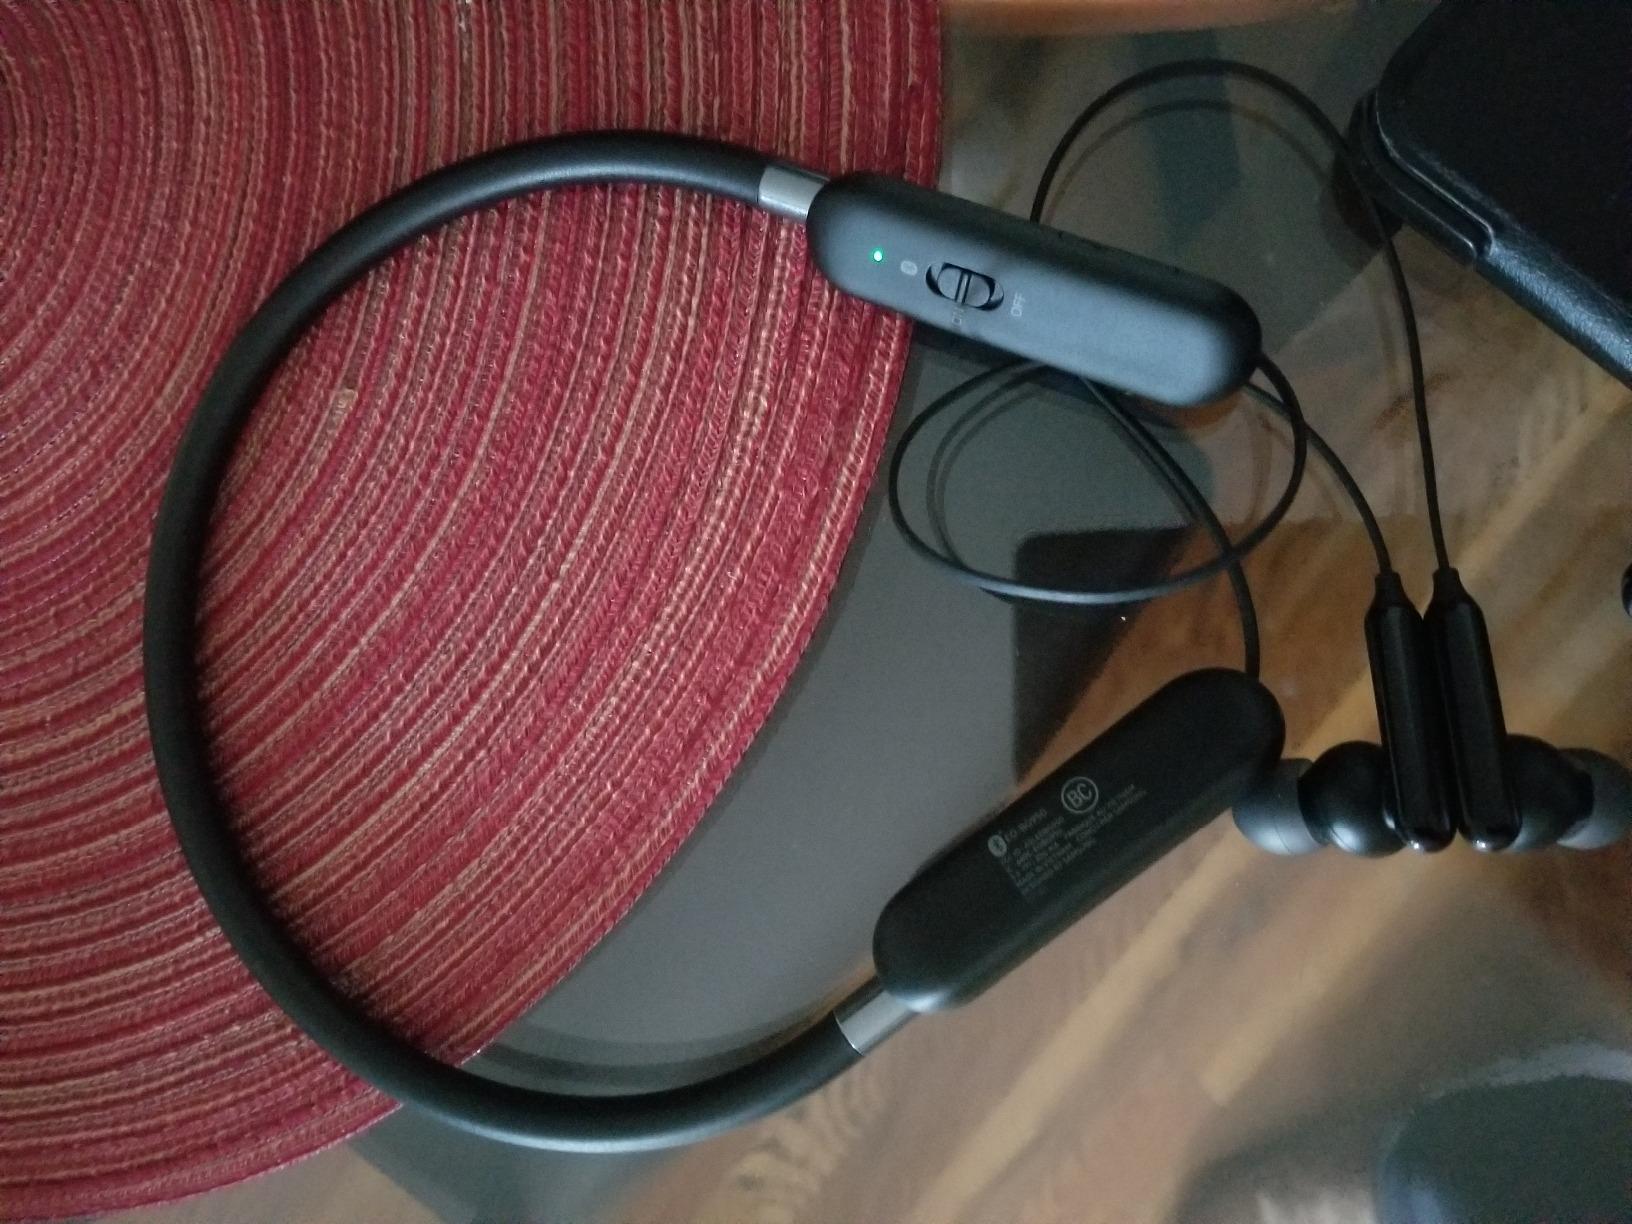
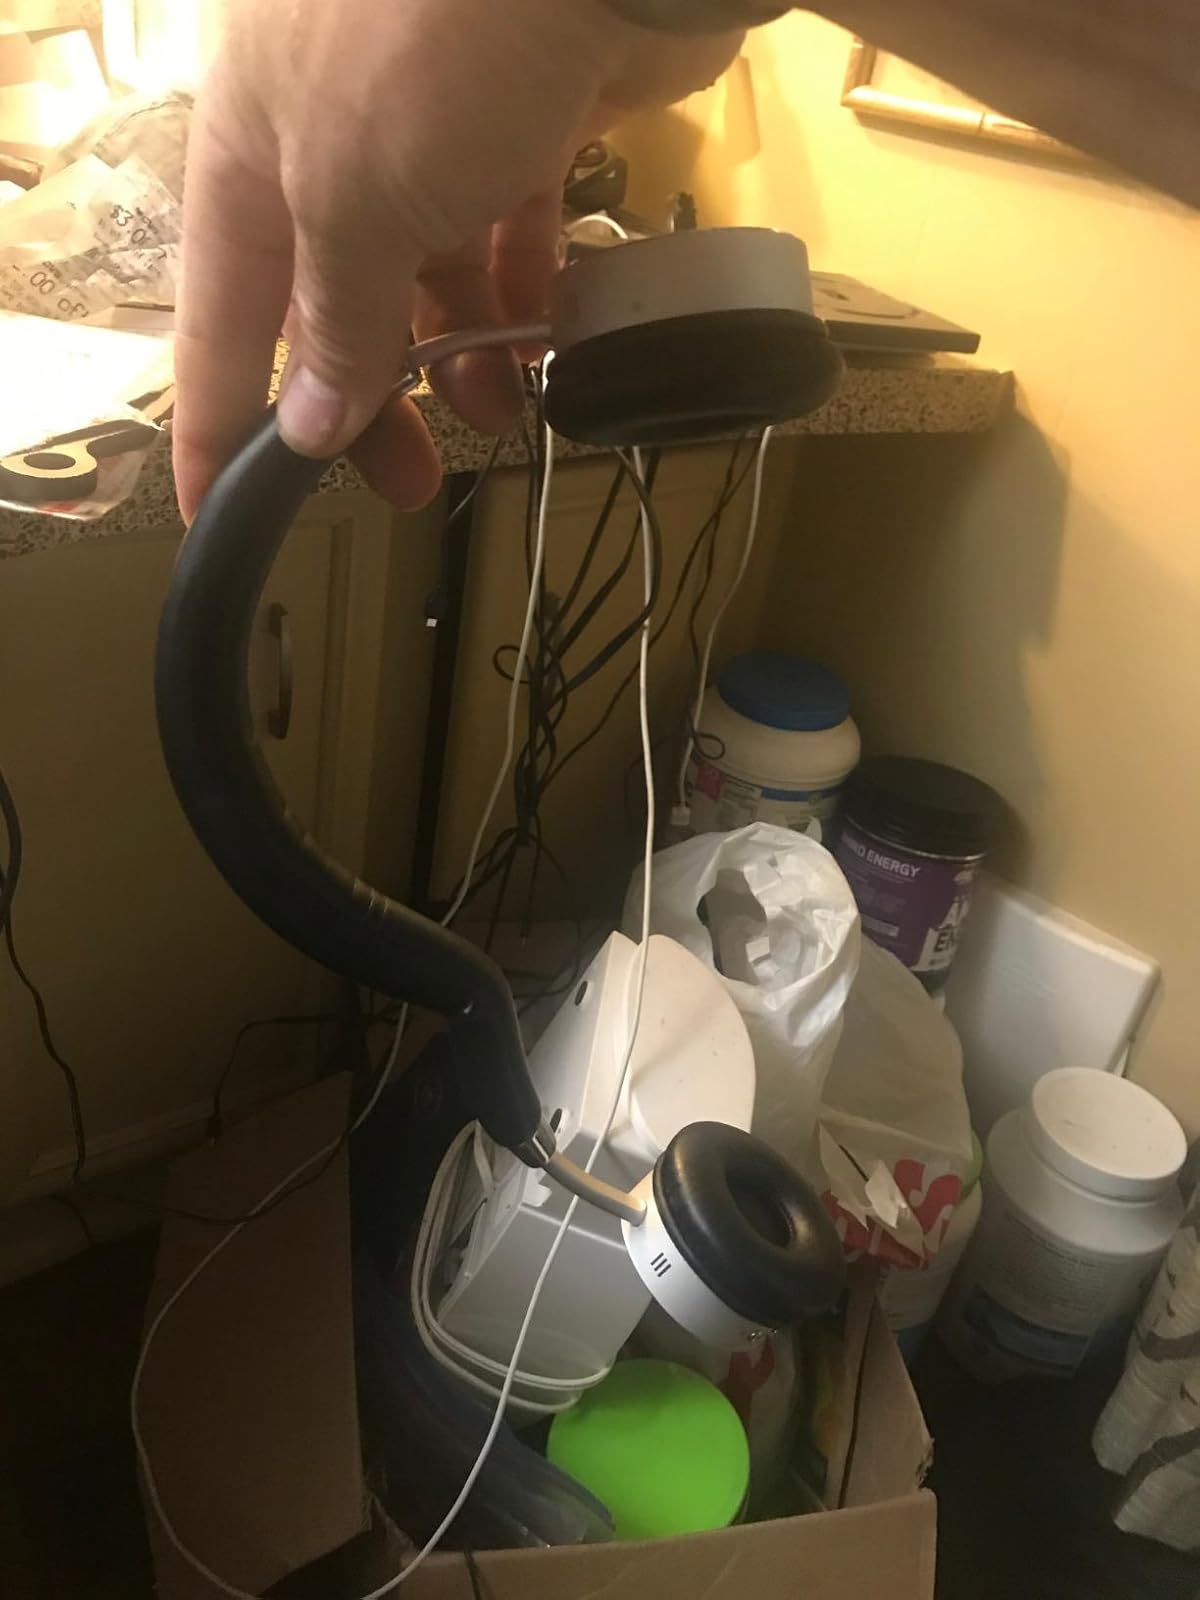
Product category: headphones
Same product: no